Gothenburg Public House System

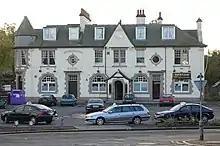
The Goth, Rosyth

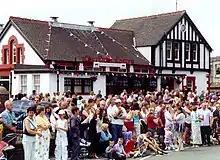
The Dean Tavern, Newtongrange

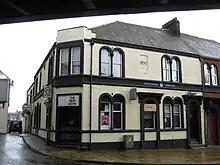
The New Goth, Cowdenbeath

Although controversial within the movement, some Scottish temperance campaigners advocated the system. The passing of the Industrial and Provident Societies Act 1893 (56 & 57 Vict. c. 39) allowed its adoption,